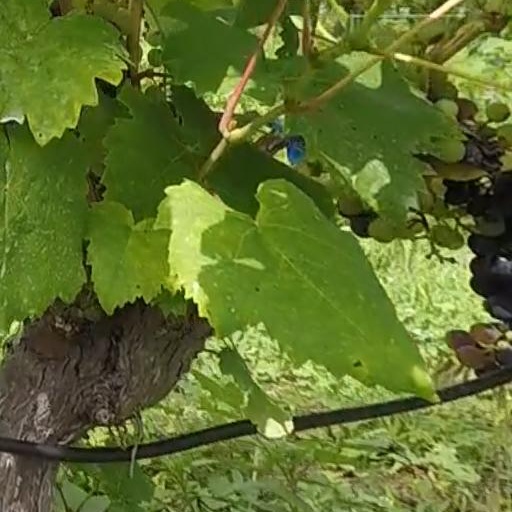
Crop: grape